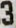
Number: 3